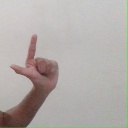
अक्षर: ल